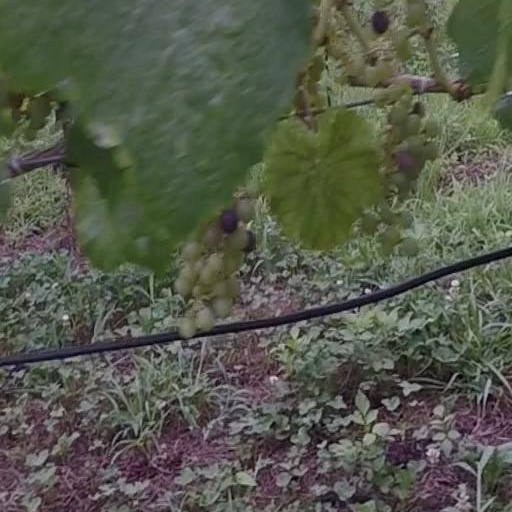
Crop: grape